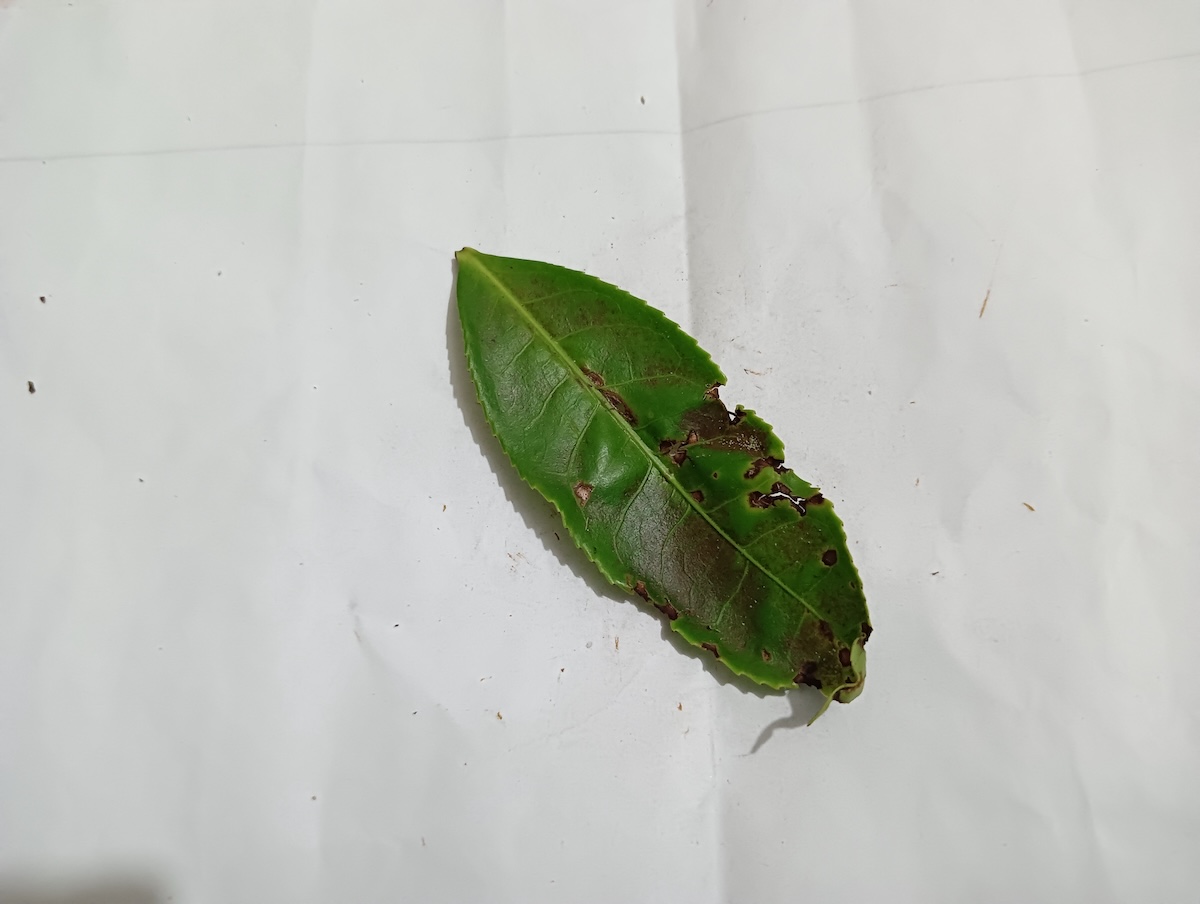
Label: Red spider